2016 IAAF World Indoor Championships – Masters Men's 800 metres

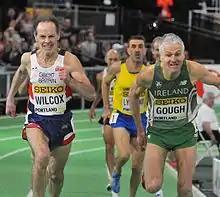
David Roy Wilcock and Joe Gough (about to fall) at the finishphoto courtesy Ken Stone / masterstrack.com

The masters men's 800 metres was an exhibition event for men in the M60 division at the 2016 IAAF World Indoor Championships held on 19 March 2016.